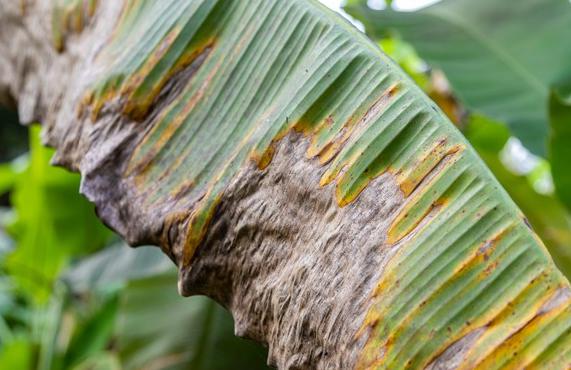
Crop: unknown
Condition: banana_banana_black_streak